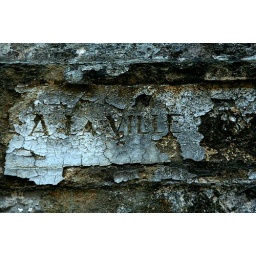
a wall of an almost demolished building in the old town of luxembourg. it's still speaking to a lost tourist